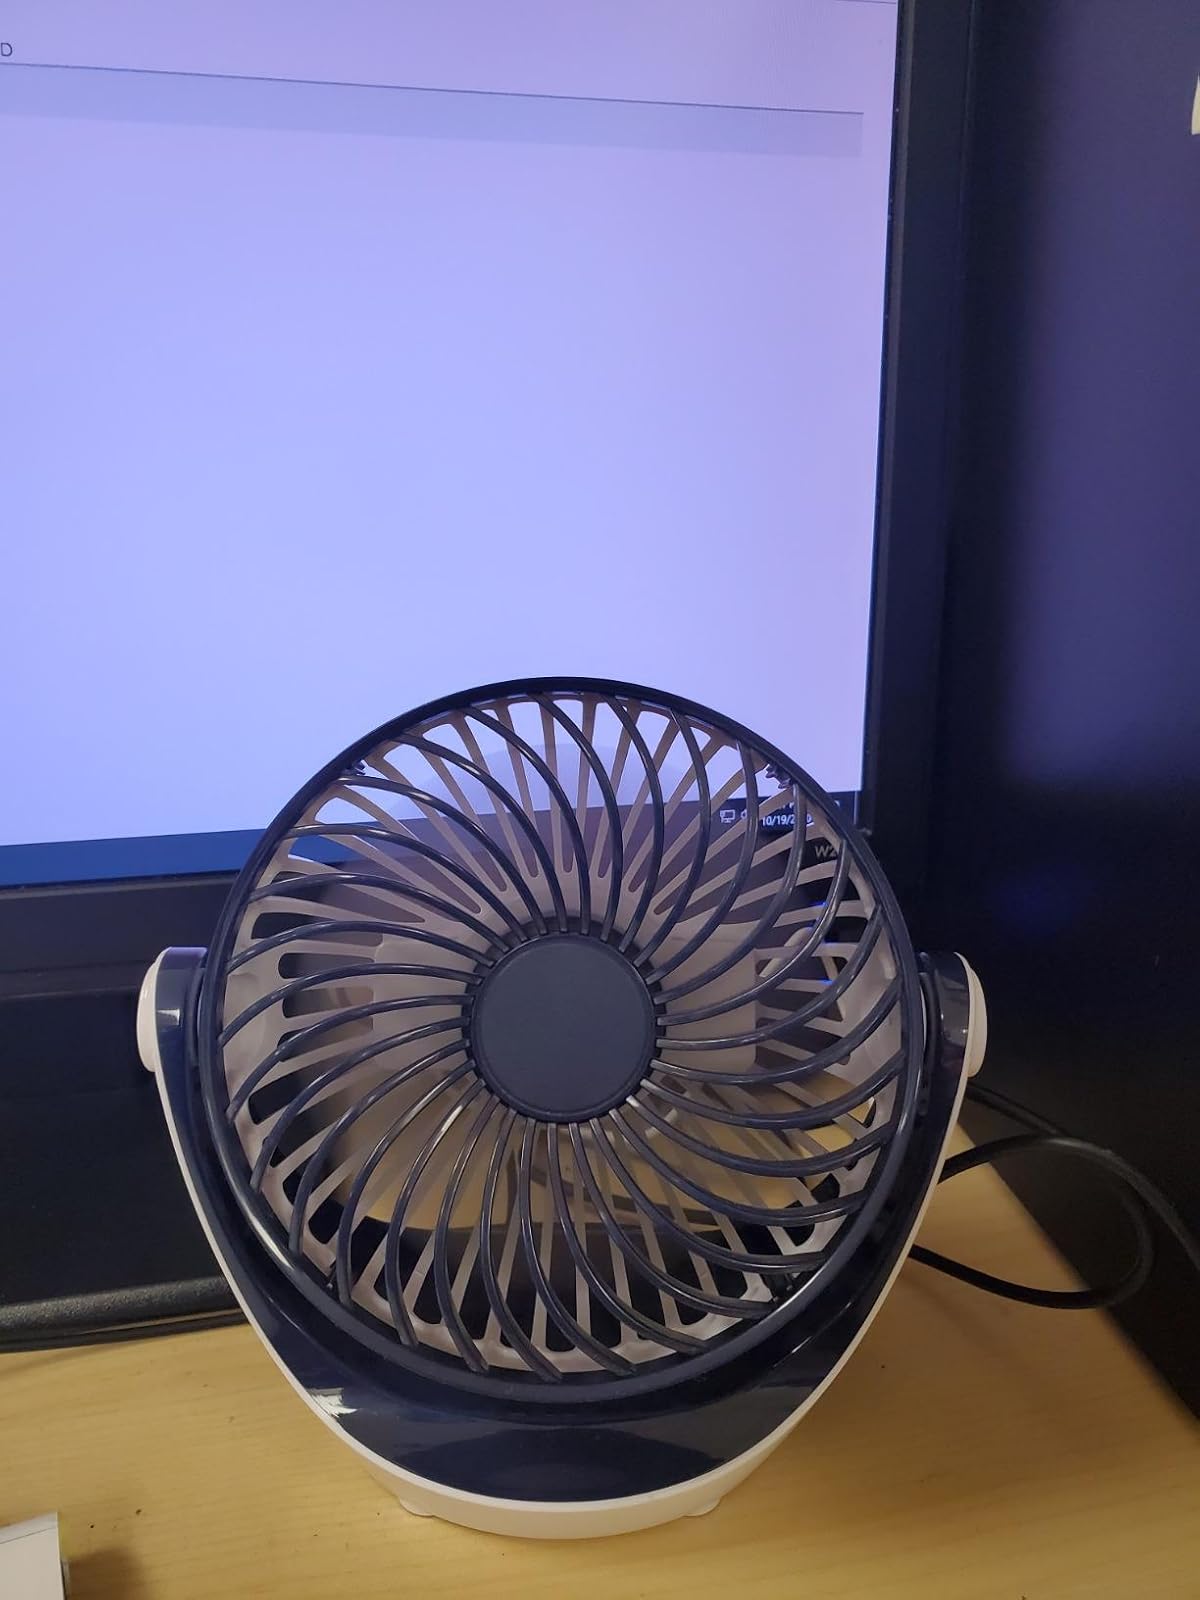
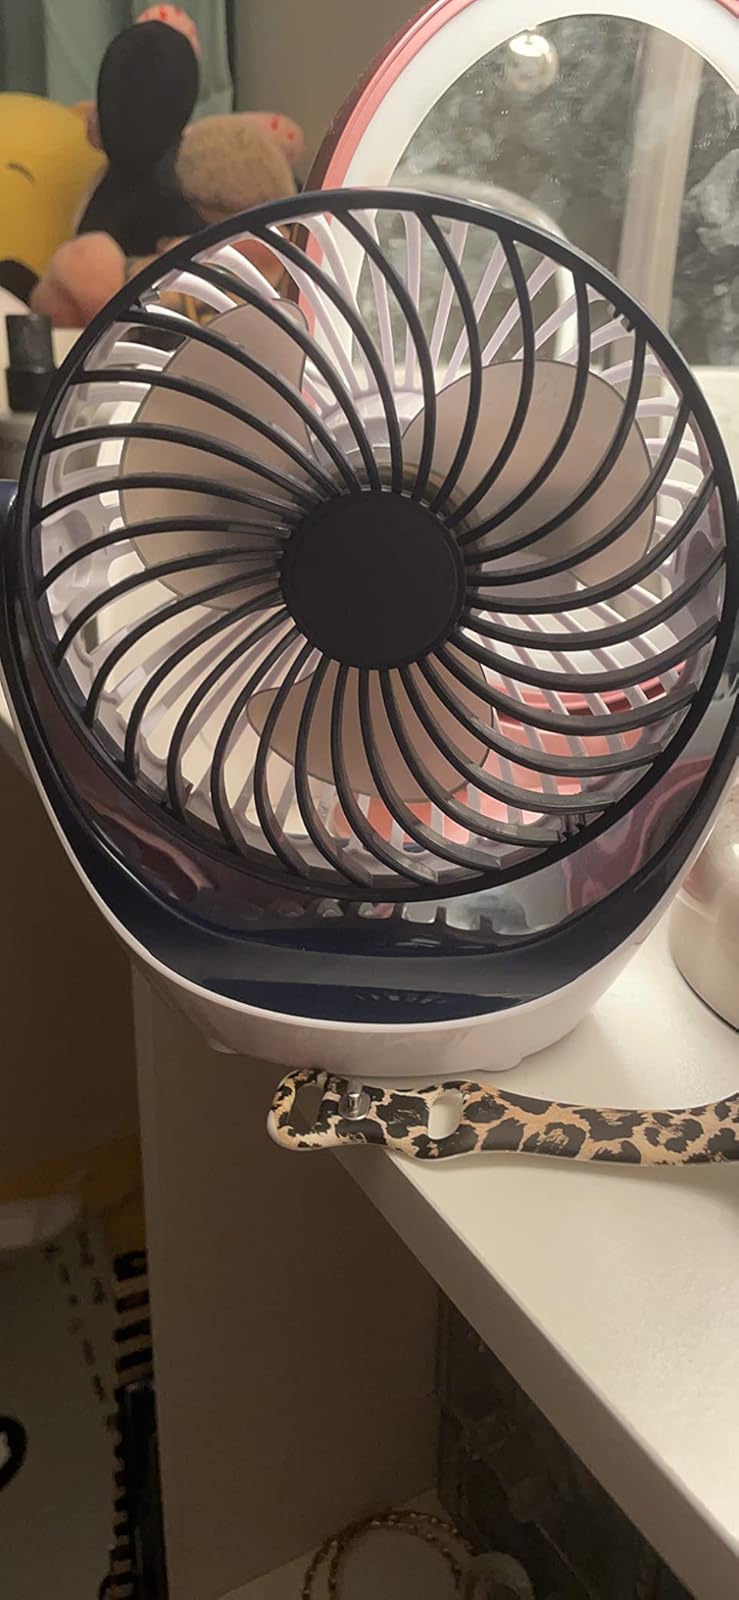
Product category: fan
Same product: yes